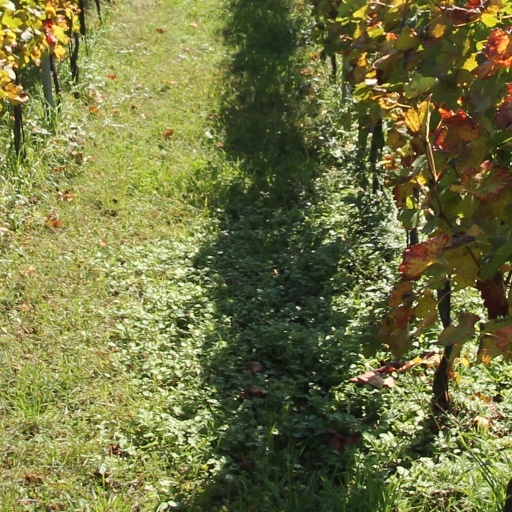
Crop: grape